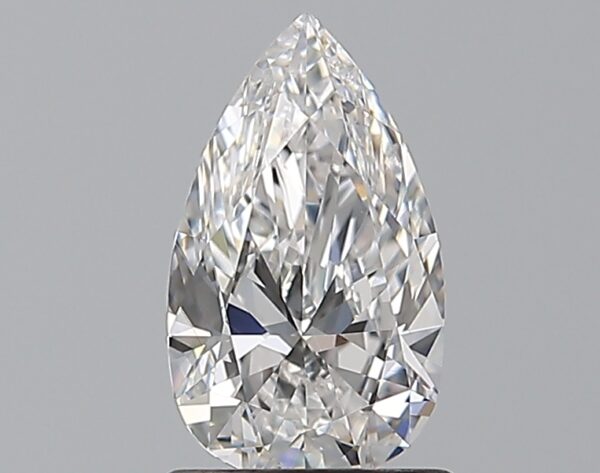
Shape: pear
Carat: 1
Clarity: VVS1
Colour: E
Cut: EX
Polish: EX
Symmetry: VG
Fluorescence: N
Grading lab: GIA
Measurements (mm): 9.14 x 5.32 x 3.27